China Millennium Monument

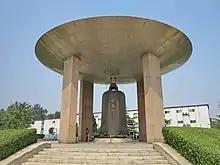
Century Bell in the monument's park

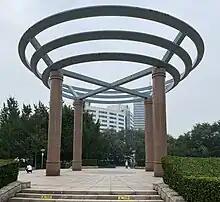
Western rotunda left empty

To its west, north and east, the monument is surrounded by a parking lot and beyond it, by a green space carved out from Yuyuantan Park, the Millennium Monument Park. The park features two rotundas on both sides of the monument. The eastern rotunda's pavilion features a monumental Chinese bell, branded the Century Bell, which celebrates China's progress during the 20th century that started with the humiliation of the 1901 Boxer Protocol and ended with the 1999 transfer of sovereignty over Macau back to the People's Republic of China. The western rotunda's pavilion has been left empty.